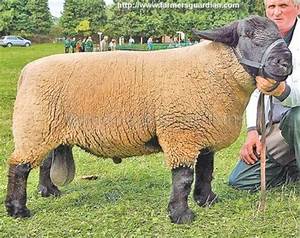
Label: pecora